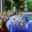
Label: table